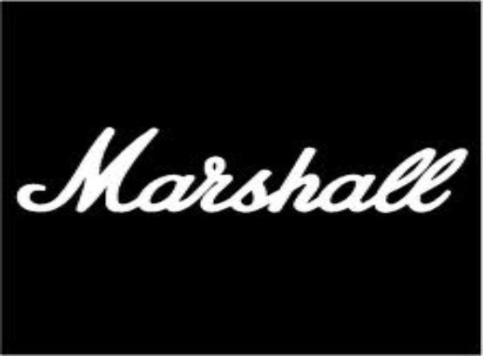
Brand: marshal
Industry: Necessities